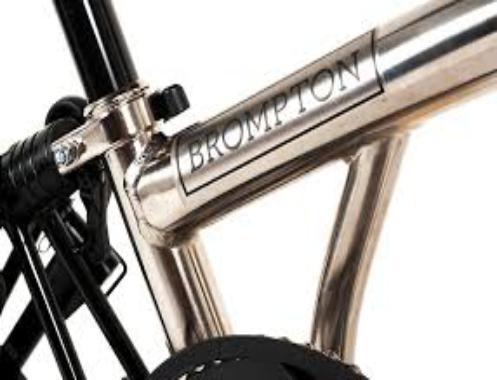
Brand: brompton bicycle
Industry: Transportation